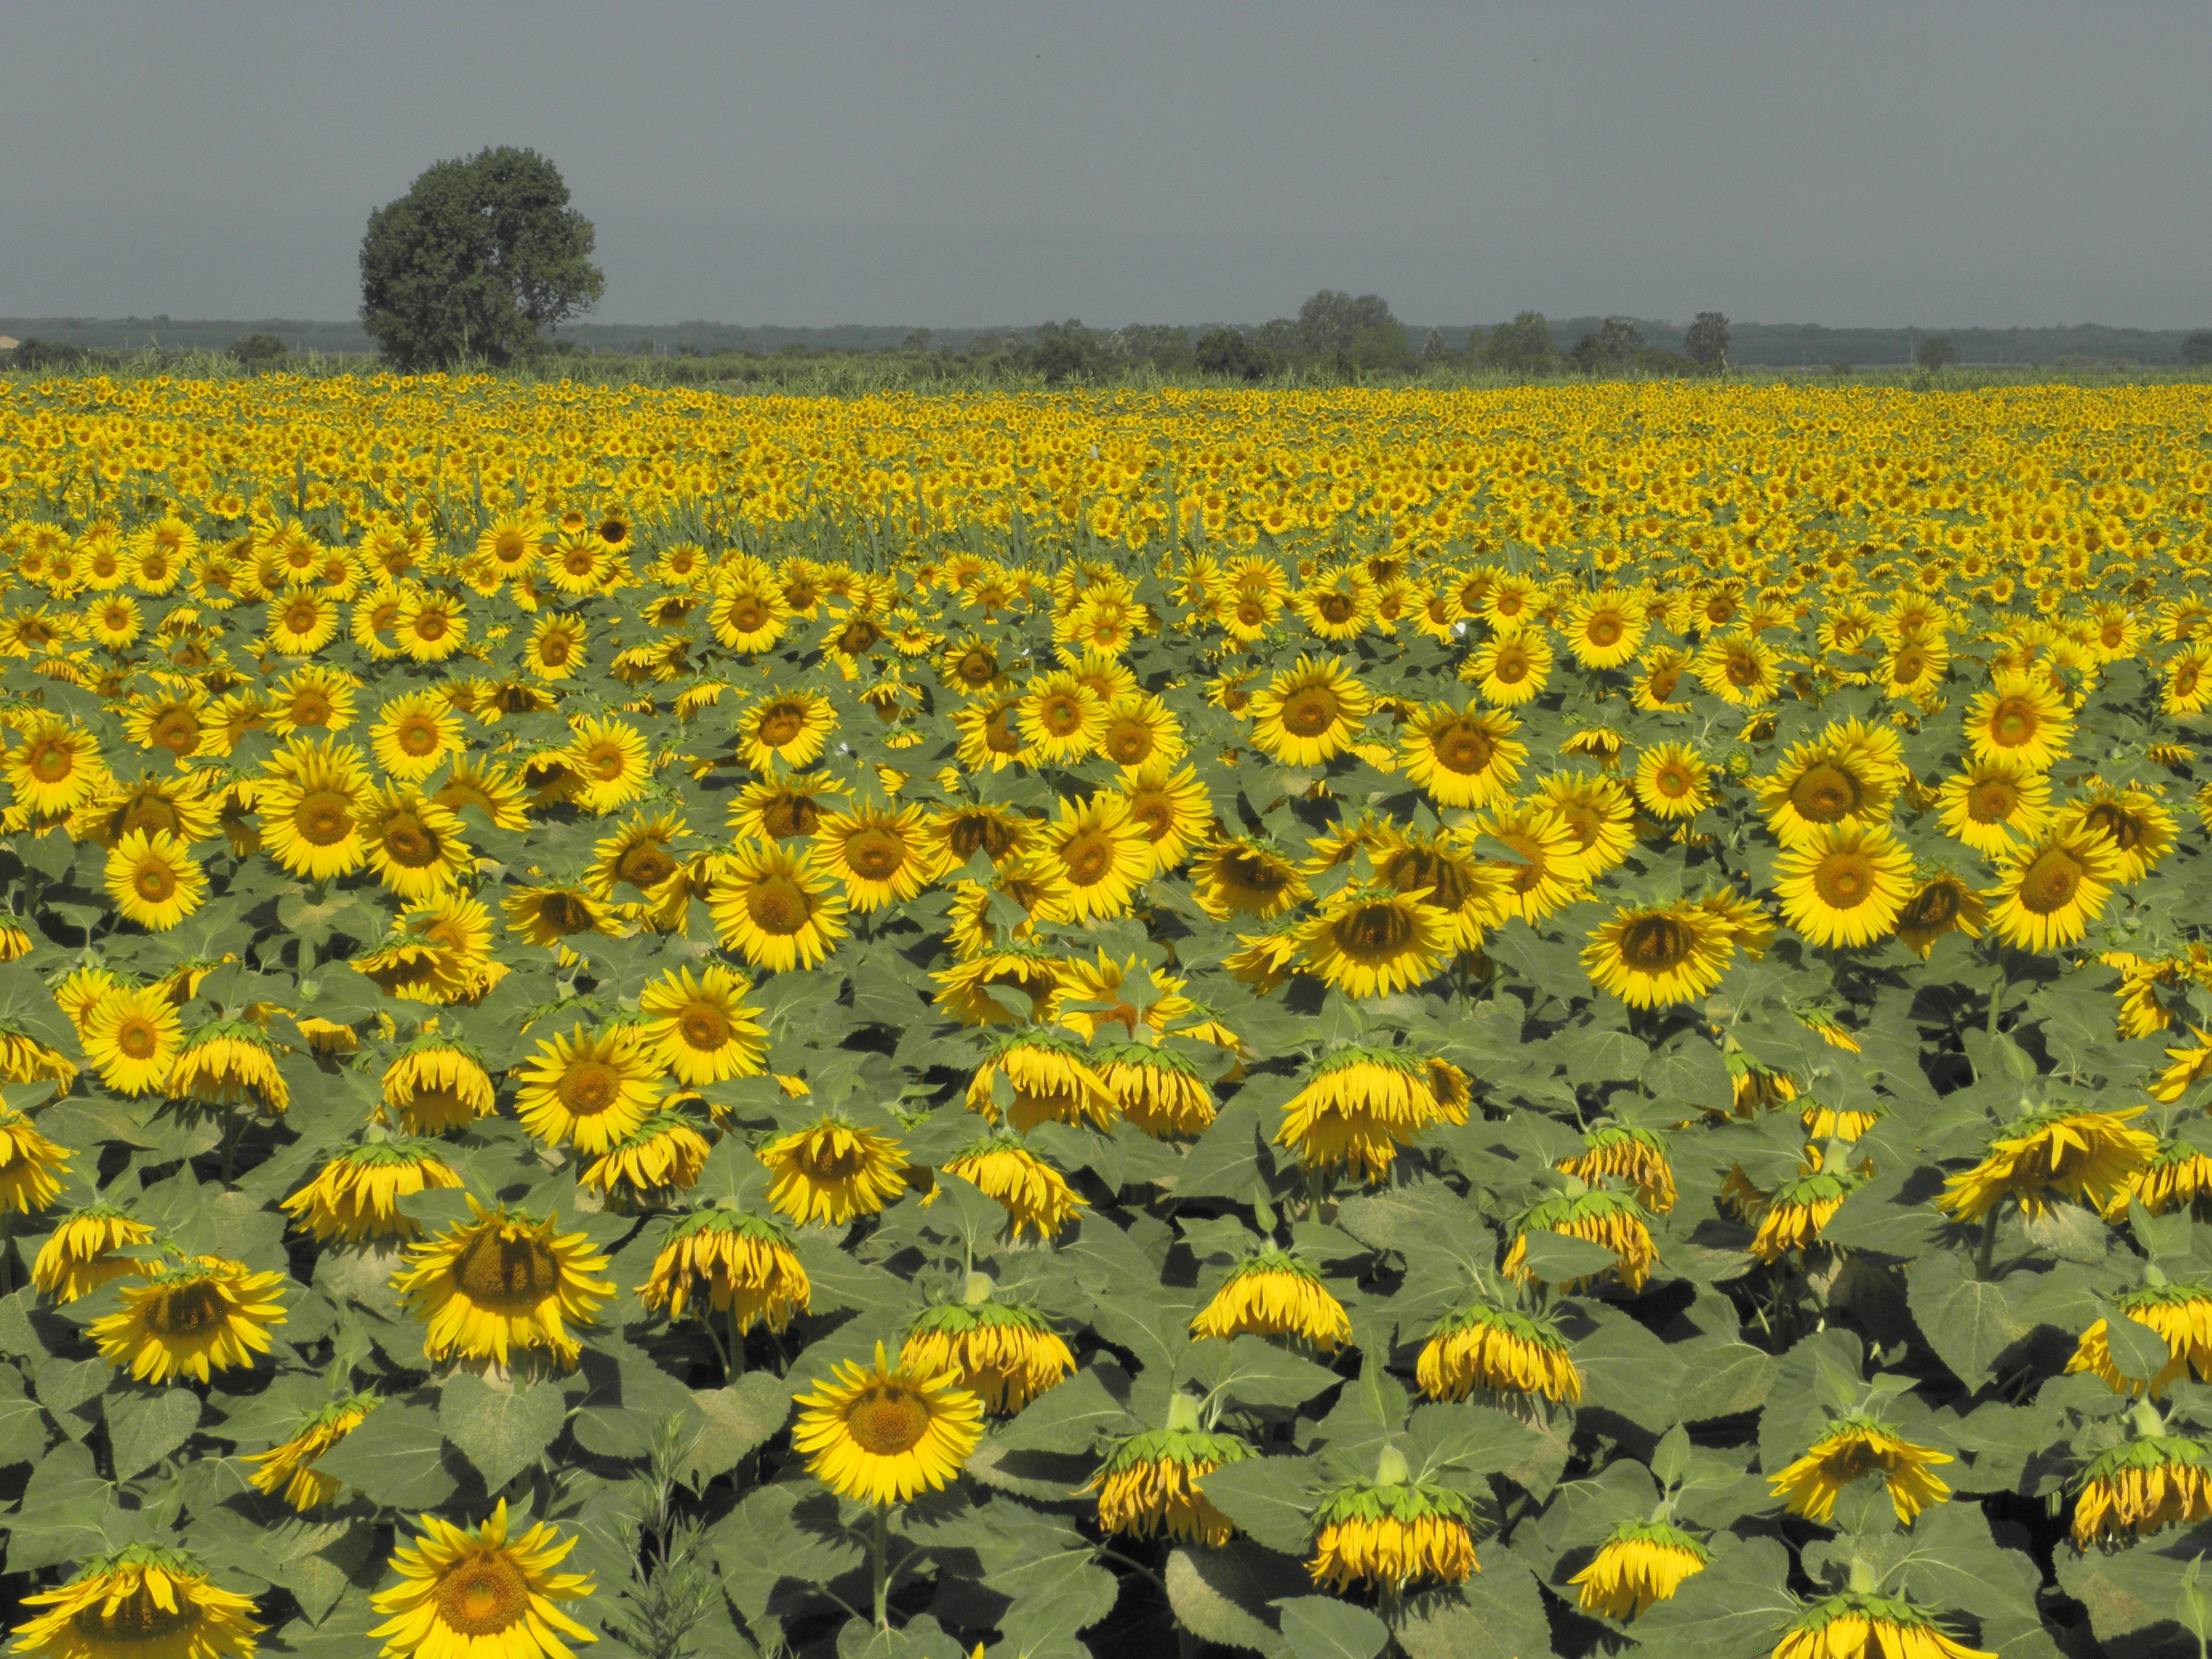
plant, field, meadow, prairie, flower, summer, italy, tuscany, yellow, plain, sunflower, wildflower, flowers, sunflowers, ecosystem, flowering plant, daisy family, sunflower seed, land plant